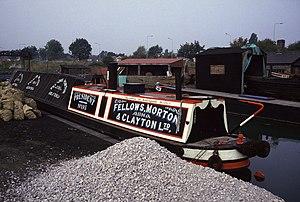
Le President est un bateau à vapeur de type narrowboat de 1909 opérant sur les voies fluviales britanniques. En 1983, il a été acheté par le Black Country Living Museum de Dudley. Ce bâtiment est inscrit au registre du National Historic Ships et il est aussi l'un des nombreux bateaux de la National Historic Fleet.